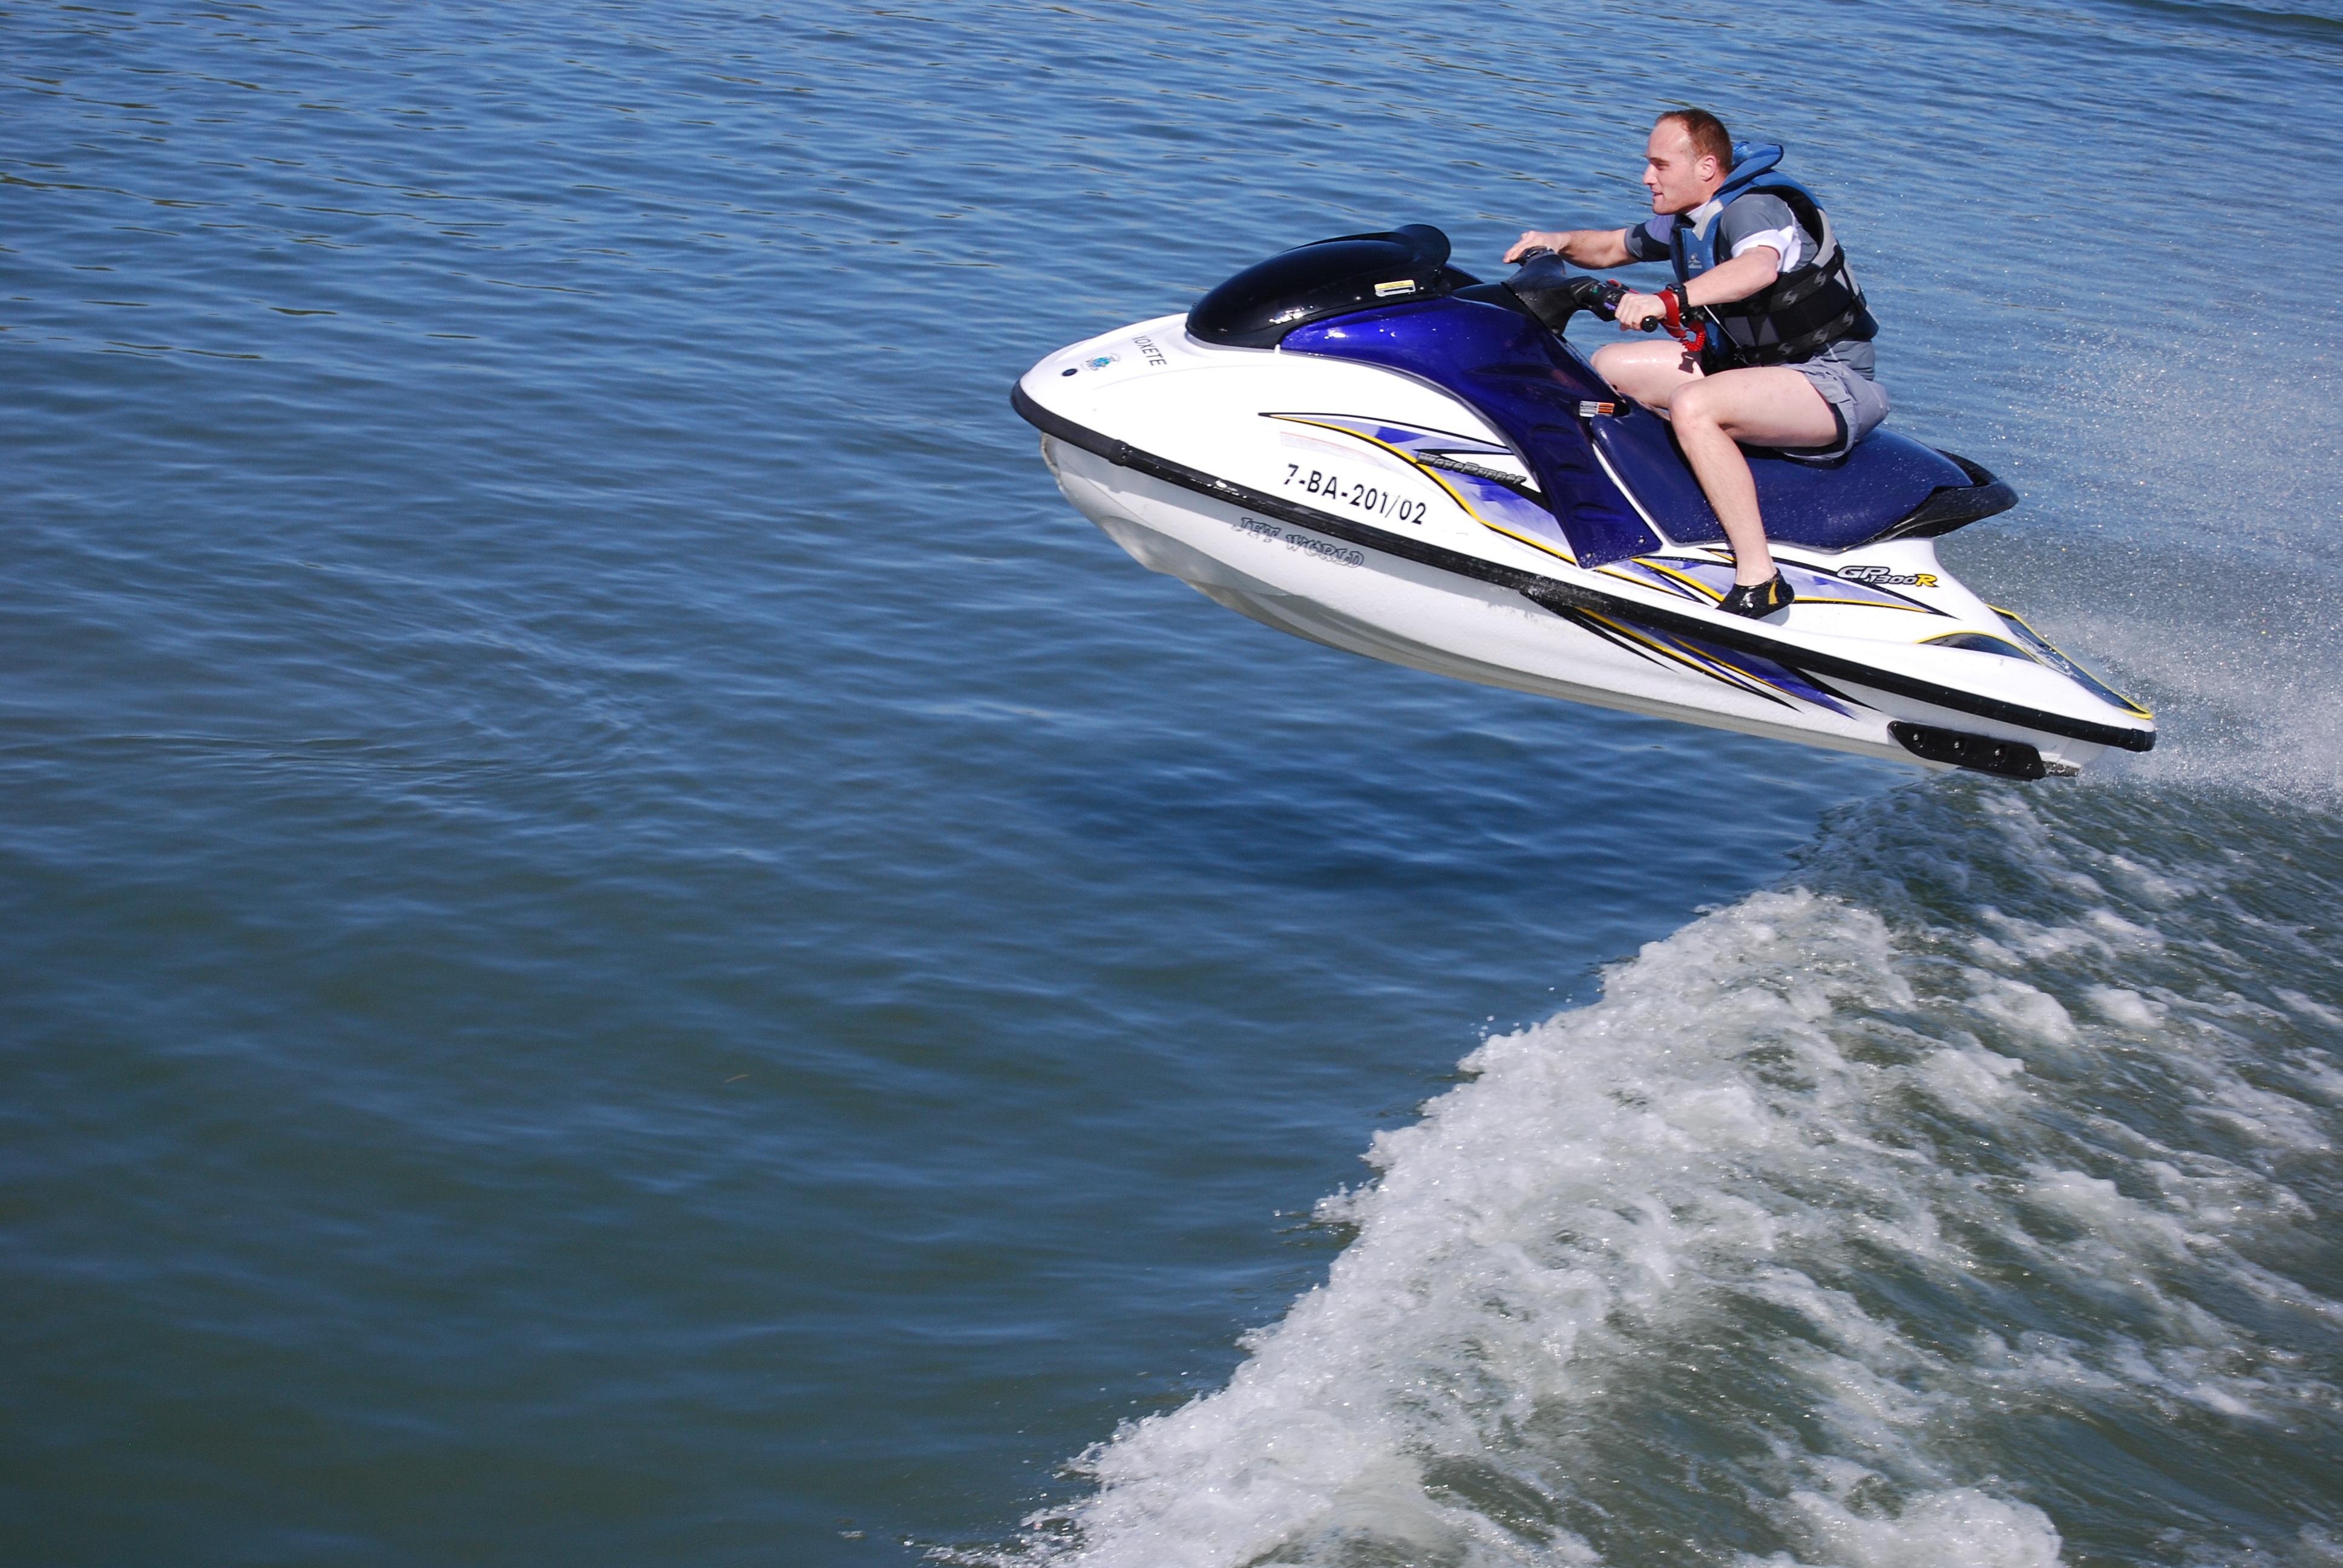
sea, water, boat, recreation, vehicle, sailing, yacht, motorboat, sports, boating, watercraft, motorsport, water sport, jet ski, ebro river, outdoor recreation, powerboating, personal water craft